David Johnston (governor general)

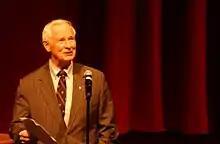
Johnston, then President of the University of Waterloo, introducing Justin Trudeau as a speaker at the university, March 2006

Johnston has had a long academic career, during which he came to specialize in securities regulation, corporation law, public policy and information technology law. After 1966, he worked for two years as an assistant professor at the Queen's University Faculty of Law and then joined the University of Toronto's law faculty, where he taught until 1974, eventually being promoted to the rank of full professor. Johnston was then appointed as dean of the University of Western Ontario Law School, serving between 1974 and 1979, at which time he was elevated to become the fourteenth Principal and Vice-Chancellor of McGill University. It was during his time in that role that he became acquainted with Pierre and Margaret Trudeau, as the Johnston children played with the Trudeau children when the families were at their adjacent cottages in the Laurentians.